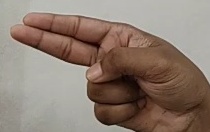
ASL sign: H